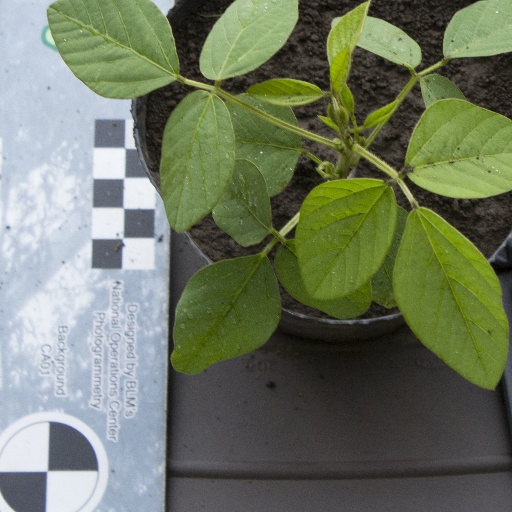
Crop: soybean